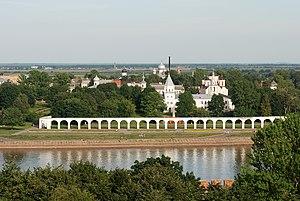
La cour de Iaroslav ou Cour de Iaroslav et Marché est un complexe architectural historique du quartier du Marché dans le centre de la ville de Veliki Novgorod en Russie.